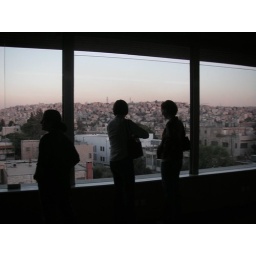
bowling alley on the top floor of a building in jebel amman-- windows all around, spectacular view!